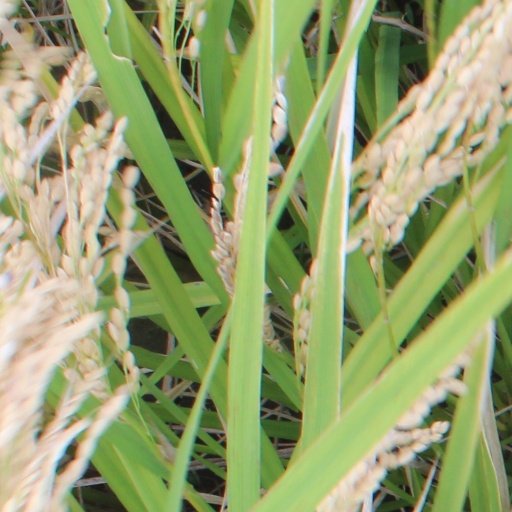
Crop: rice